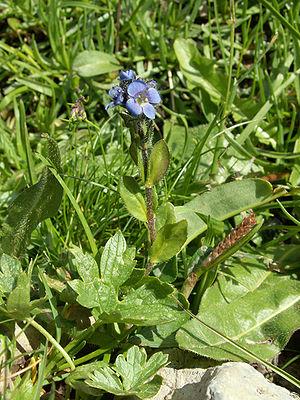
Cette liste de Tracheophyta de Bosnie-Herzégovine, ainsi que d’espèces introduites est un aperçu incomplet d’espèces de mousses, de fougères, de gymnospermes et d’angiospermes citées dans la littérature disponible en langues bosniaque, croate, serbe et serbo-croate. Cet aperçu n’inclue pas des espèces cultivées ni celles occasionnellement introduites.
La véronique des Alpes est une petite plante vivace à fleurs bleues appartenant au genre Veronica et à la famille des Plantaginacées. Elle pousse en montagne et apprécie particulièrement les lieux rocheux ou caillouteux.